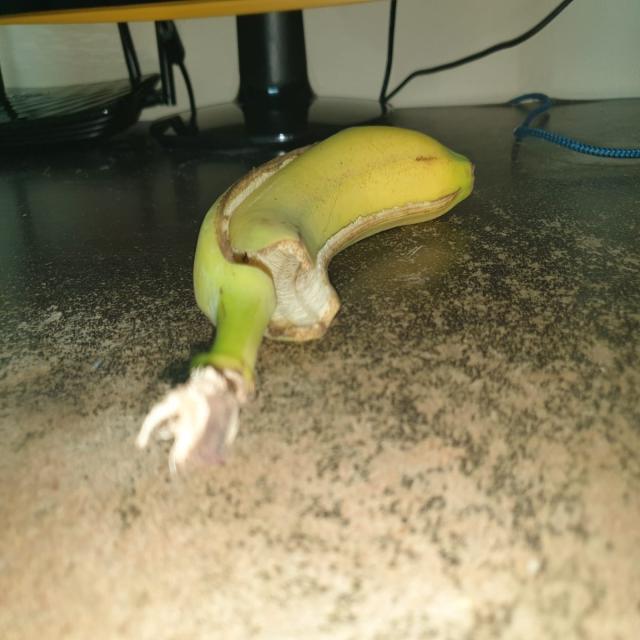
Label: bananas